Lat Phrao subdistrict

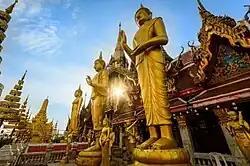
Wat Lat Phrao temple

Lat Phrao is a "khwaeng" (subdistrict) of Lat Phrao district, Bangkok.